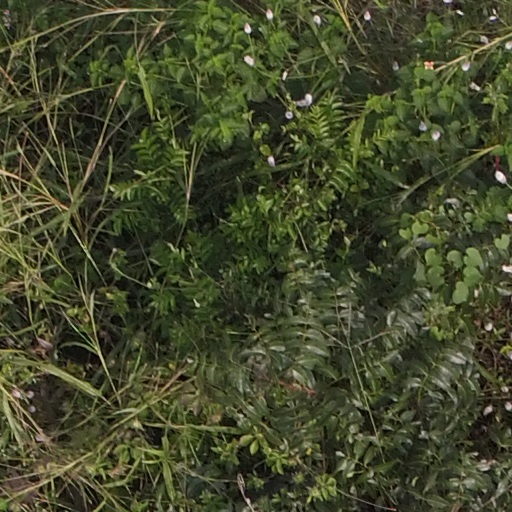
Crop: maize; corn